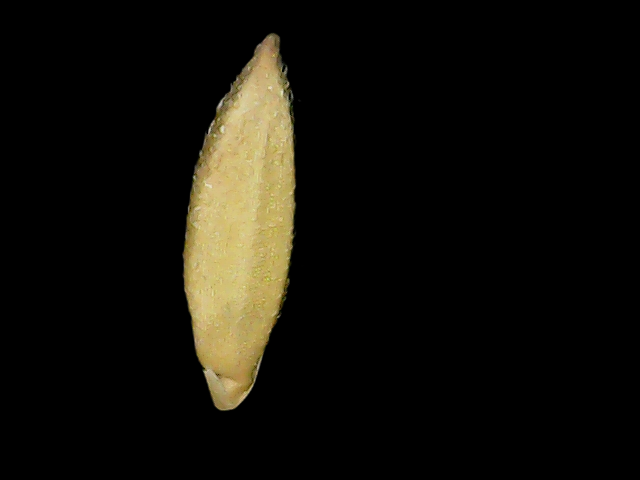
Rice variety: Binadhan23